Frederick Mitchell Hudson

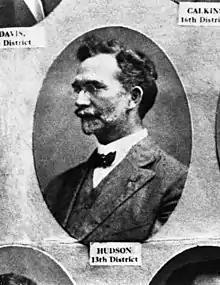
Frederick M. Hudson, President of the Florida Senate, (circa 1909)

Frederick Mitchell Hudson (February 2, 1871 – August 5, 1974) was a lawyer and politician in Florida. He served as president of the Florida Senate for two terms in 1905 and 1911.